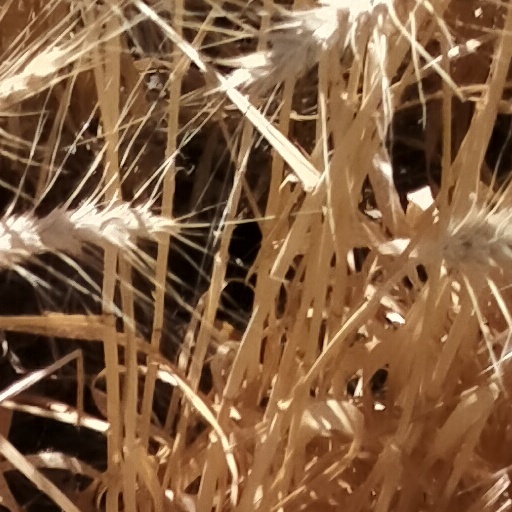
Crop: wheat